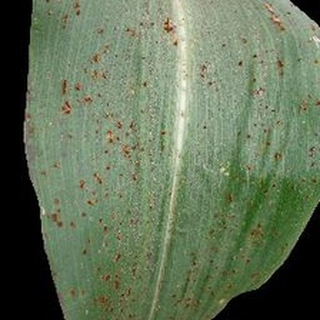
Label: corn_common_rust